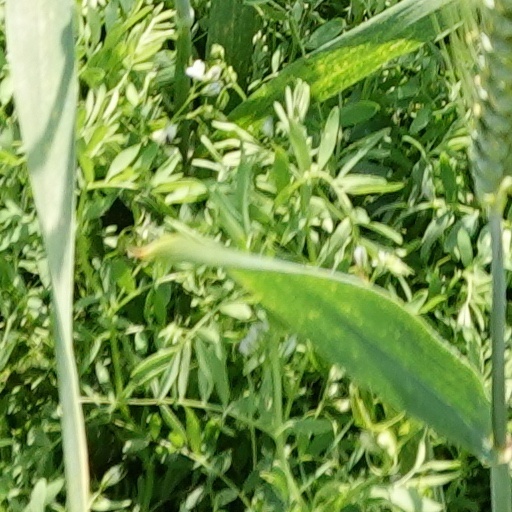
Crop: wheat